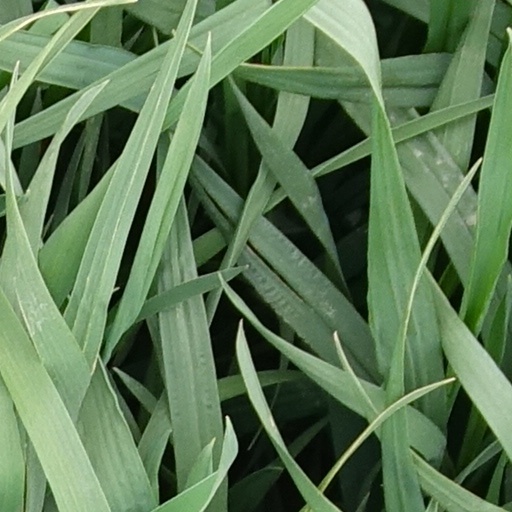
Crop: wheat